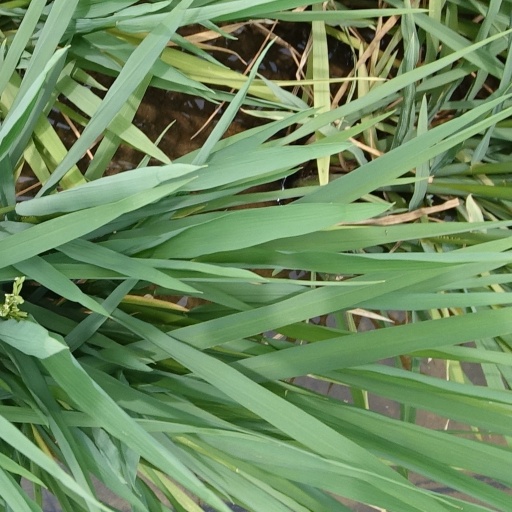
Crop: rice